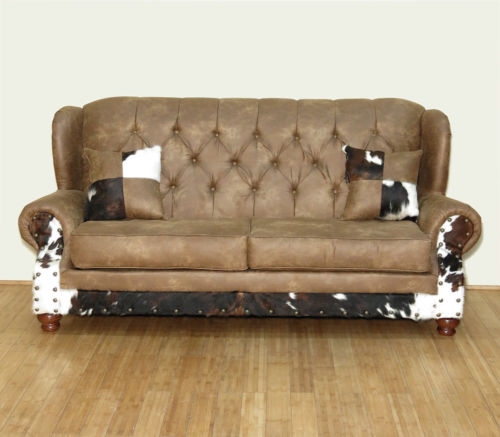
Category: sofa